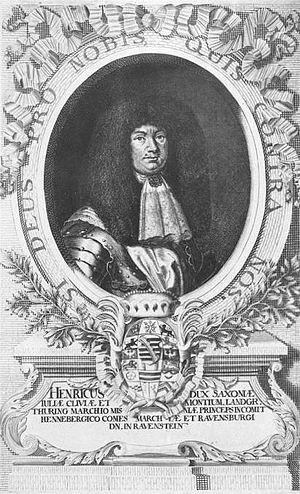
Henri est le quatrième fils d'Ernest Iᵉʳ de Saxe-Gotha et d'Élisabeth-Sophie de Saxe-Altenbourg.